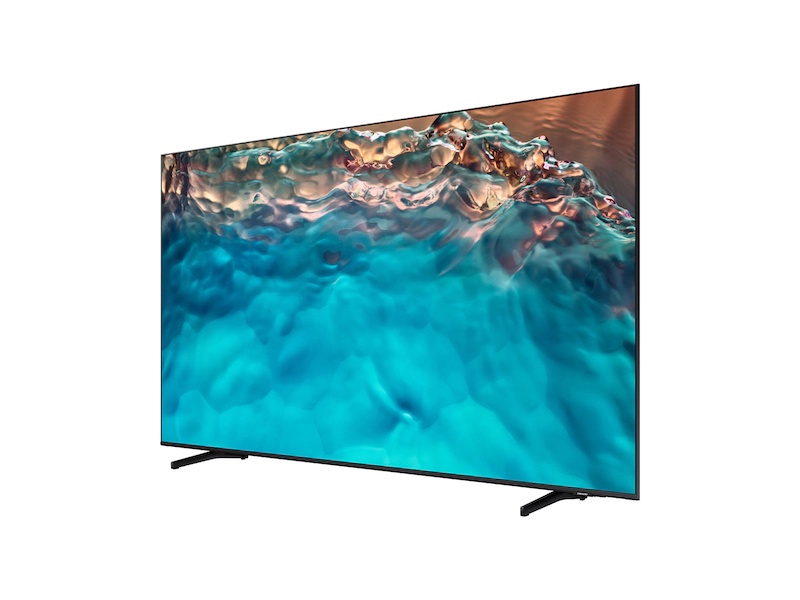
43" 4K HOSPITALITY DISPLAY  UHD UPSCALING/ UHD DIMMING/ 3-SIDE BEZEL-LESS DESIGN/ STREAMING SERVICES/ GOOGLE CAST CAPABLE
43" 4K HOSPITALITY DISPLAY UHD UPSCALING/ UHD DIMMING/ 3-SIDE BEZEL-LESS DESIGN/ STREAMING SERVICES/ GOOGLE CAST CAPABLE
Brand: Samsung
Category: Business & Industrial > Hotel & Hospitality > Hotel & Hospitality Accessories